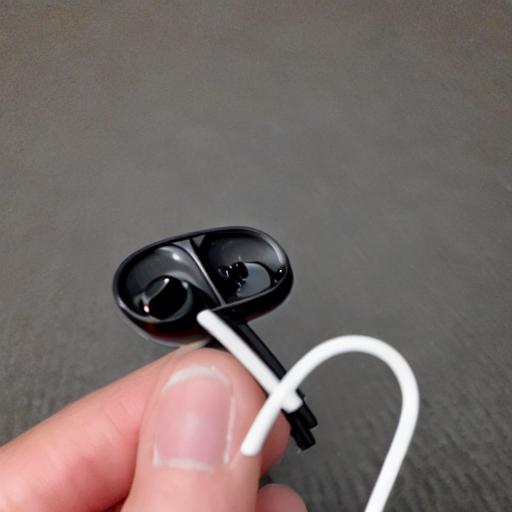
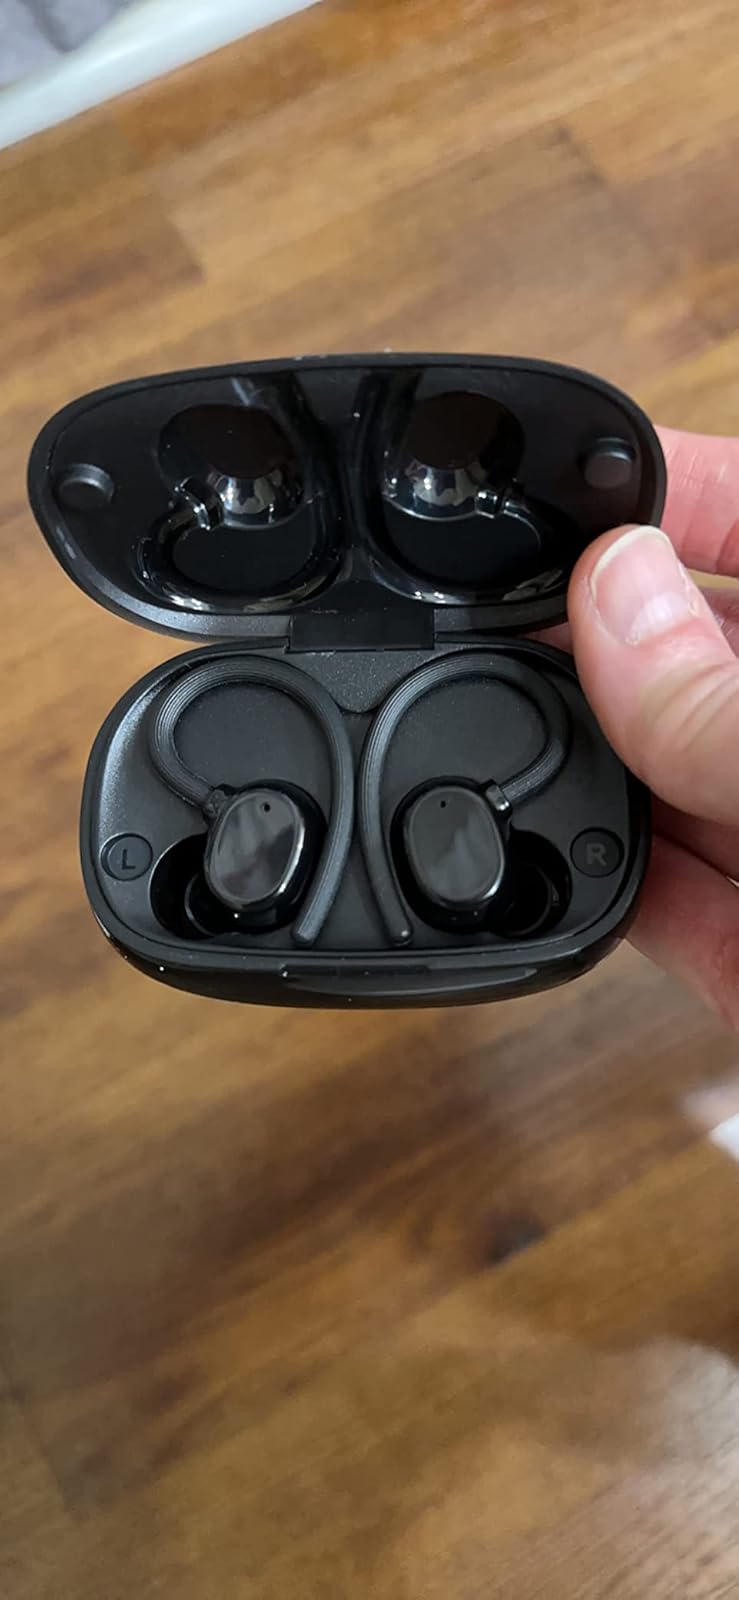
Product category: earbuds
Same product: no